Orrin W. Robinson (politician)

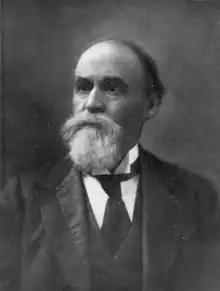
Orrin W. Robinson

Orrin Williams Robinson (August 14, 1834 – September 6, 1907) was an American politician and businessman. He ran a successful logging operation in the Upper Peninsula and was elected to serve in both houses of the Michigan Legislature and for two terms as the 31st lieutenant governor of Michigan, from 1899 to 1903 under Governors Hazen S. Pingree and Aaron T. Bliss.